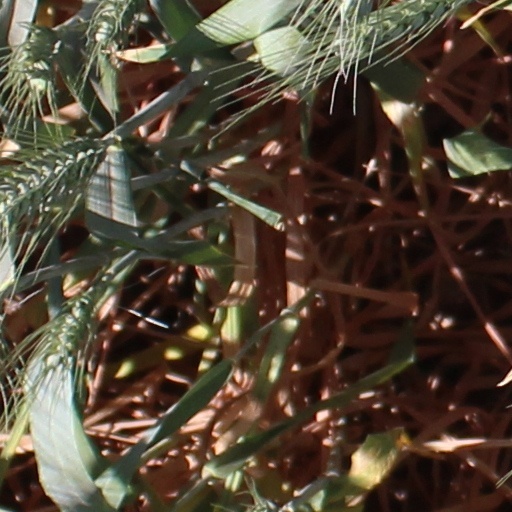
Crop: wheat